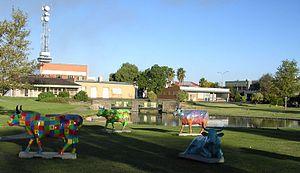
Shepparton est la cinquième plus grande ville de l'État de Victoria en Australie. La ville est située à 184 kilomètres au nord de Melbourne, à 123 kilomètres au nord-est de Bendigo en bordure de la rivière Goulburn. Elle compte 38 773 habitants en 2006.